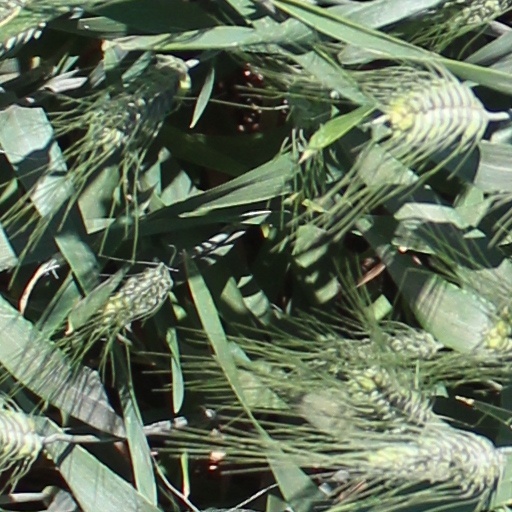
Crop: wheat